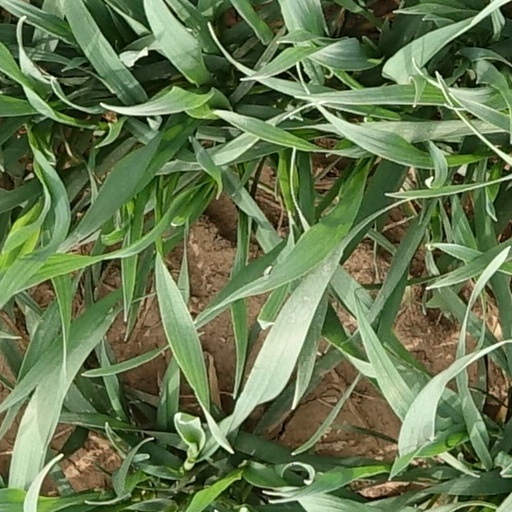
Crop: wheat